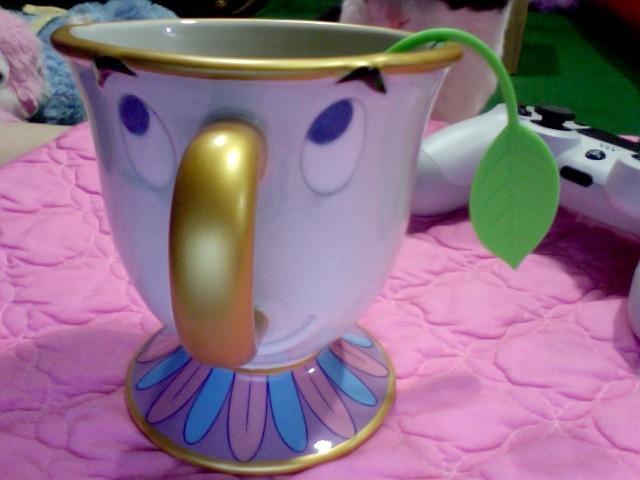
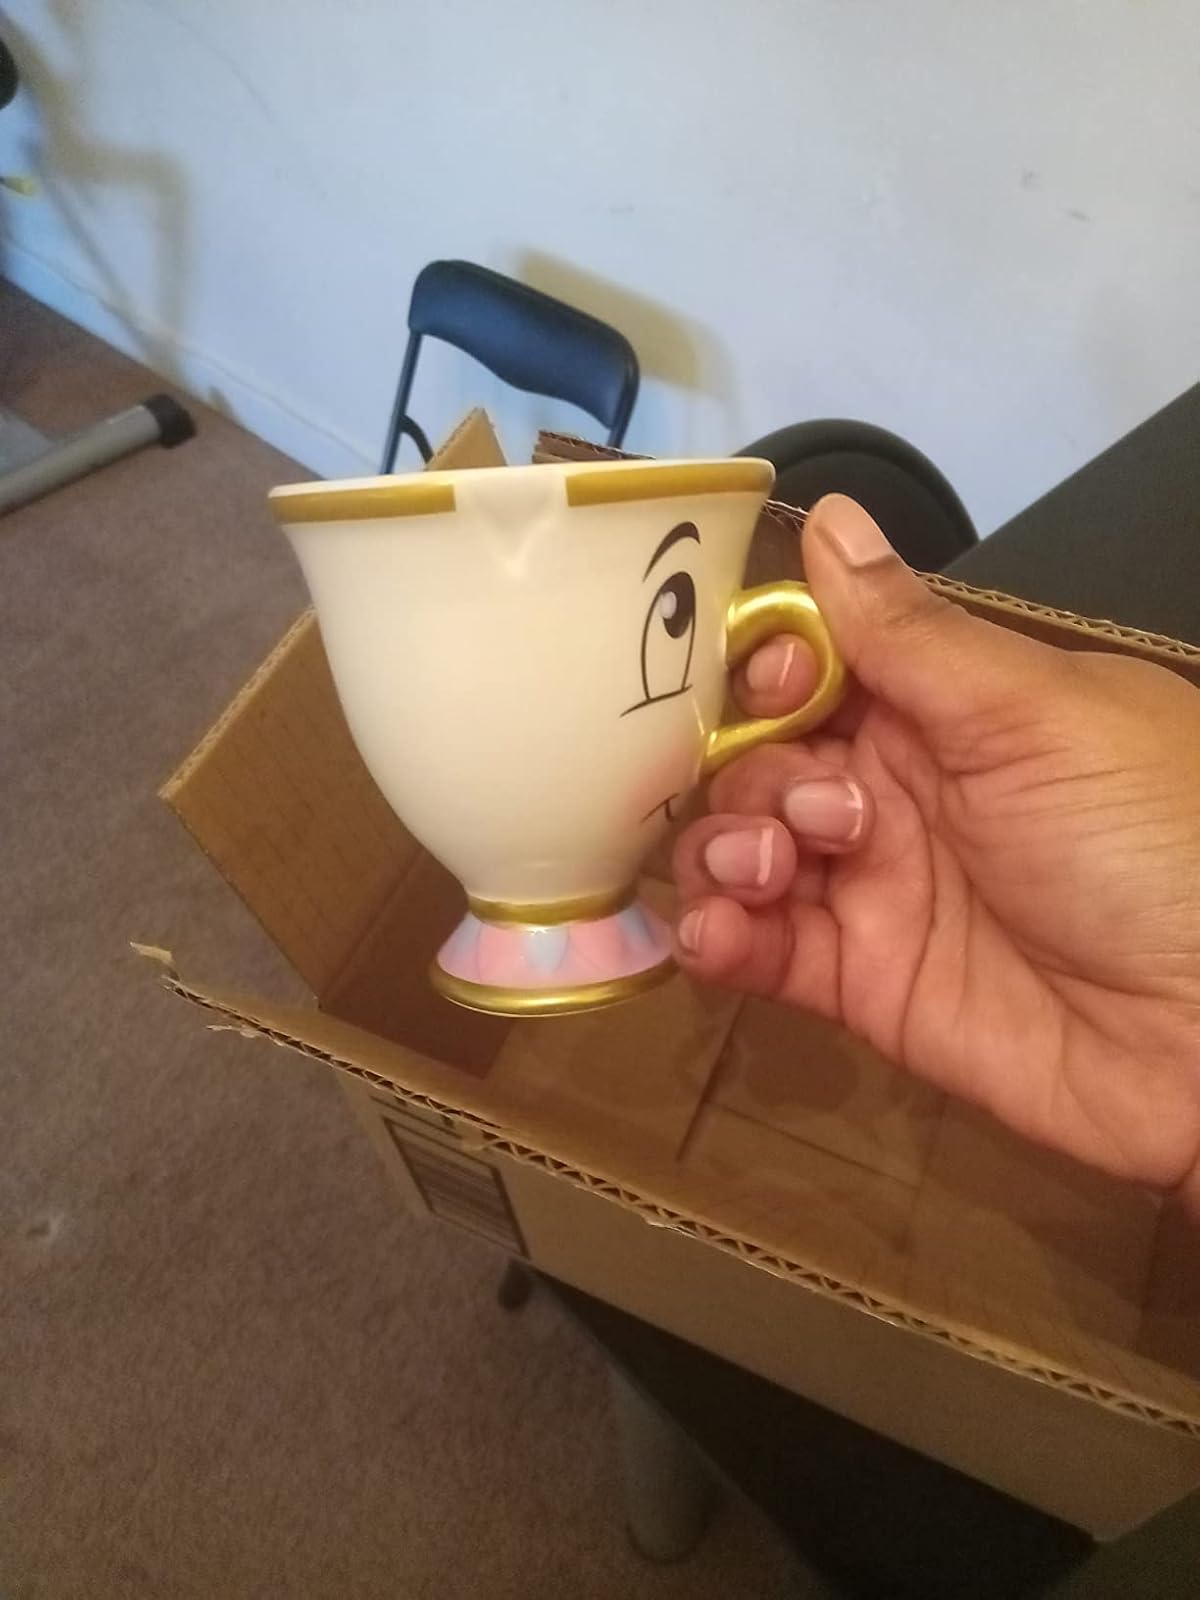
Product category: items_mug
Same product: no